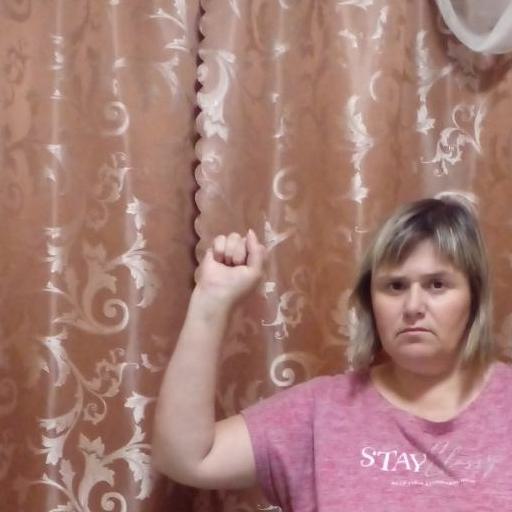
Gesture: fist